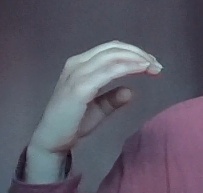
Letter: jeem